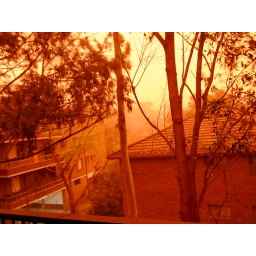
Taken around dawn, white balance locked to overcast, it really is that orange out there.